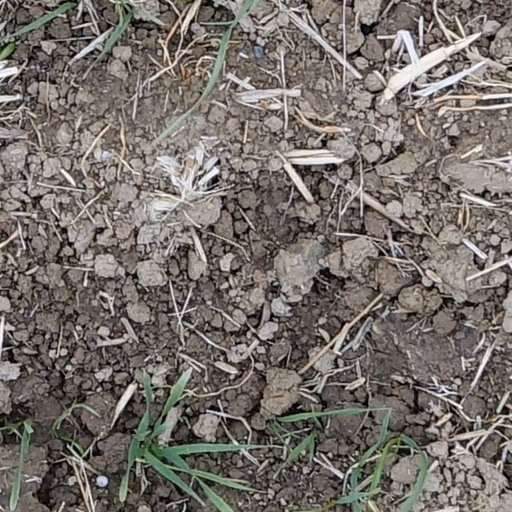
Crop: wheat